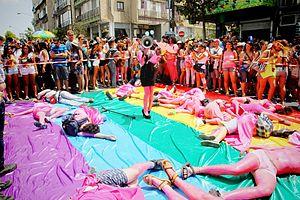
Pinkwashing est un mot-valise anglais, formé sur le modèle de whitewashing, en remplaçant l'adjectif white par pink. C'est le procédé mercatique utilisé par un État, organisation, parti politique ou entreprise dans le but de se donner une image progressiste et engagée pour les droits LGBT.